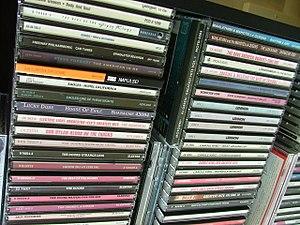
Un emballage de disque optique est l'emballage qui accompagne les CDs, DVDs et d'autres formats de médias optiques. La plupart de ces emballages sont rigides ou semi-rigides et conçus pour protéger les médias des rayures et d'autres types de dommages, ainsi que faciliter leur stockage et leur transport.